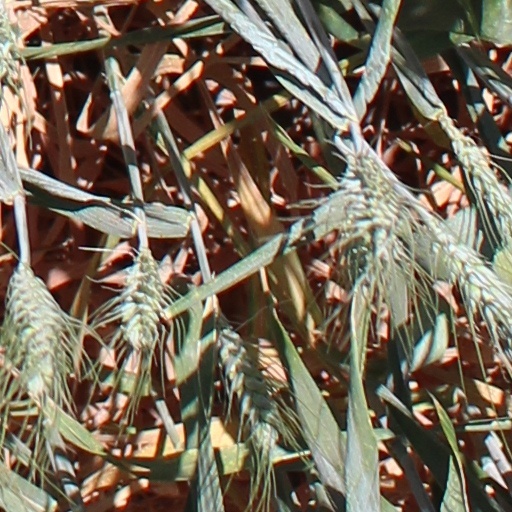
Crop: wheat